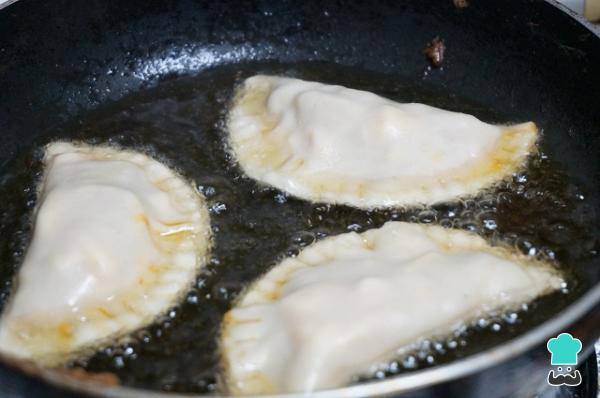
Ponemos una sartén con el vaso de aceite a calentar y, cuando esté caliente, freímos las empanadas de bonito caseras con cuidado, ya que se doran enseguida. Si lo preferimos, podemos hacer las empanadillas de bonito al horno, colocándolas sobre una bandeja forrada con papel de hornear y cocinándolas a 180 ºC hasta que estén doradas.